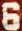
Number: 6